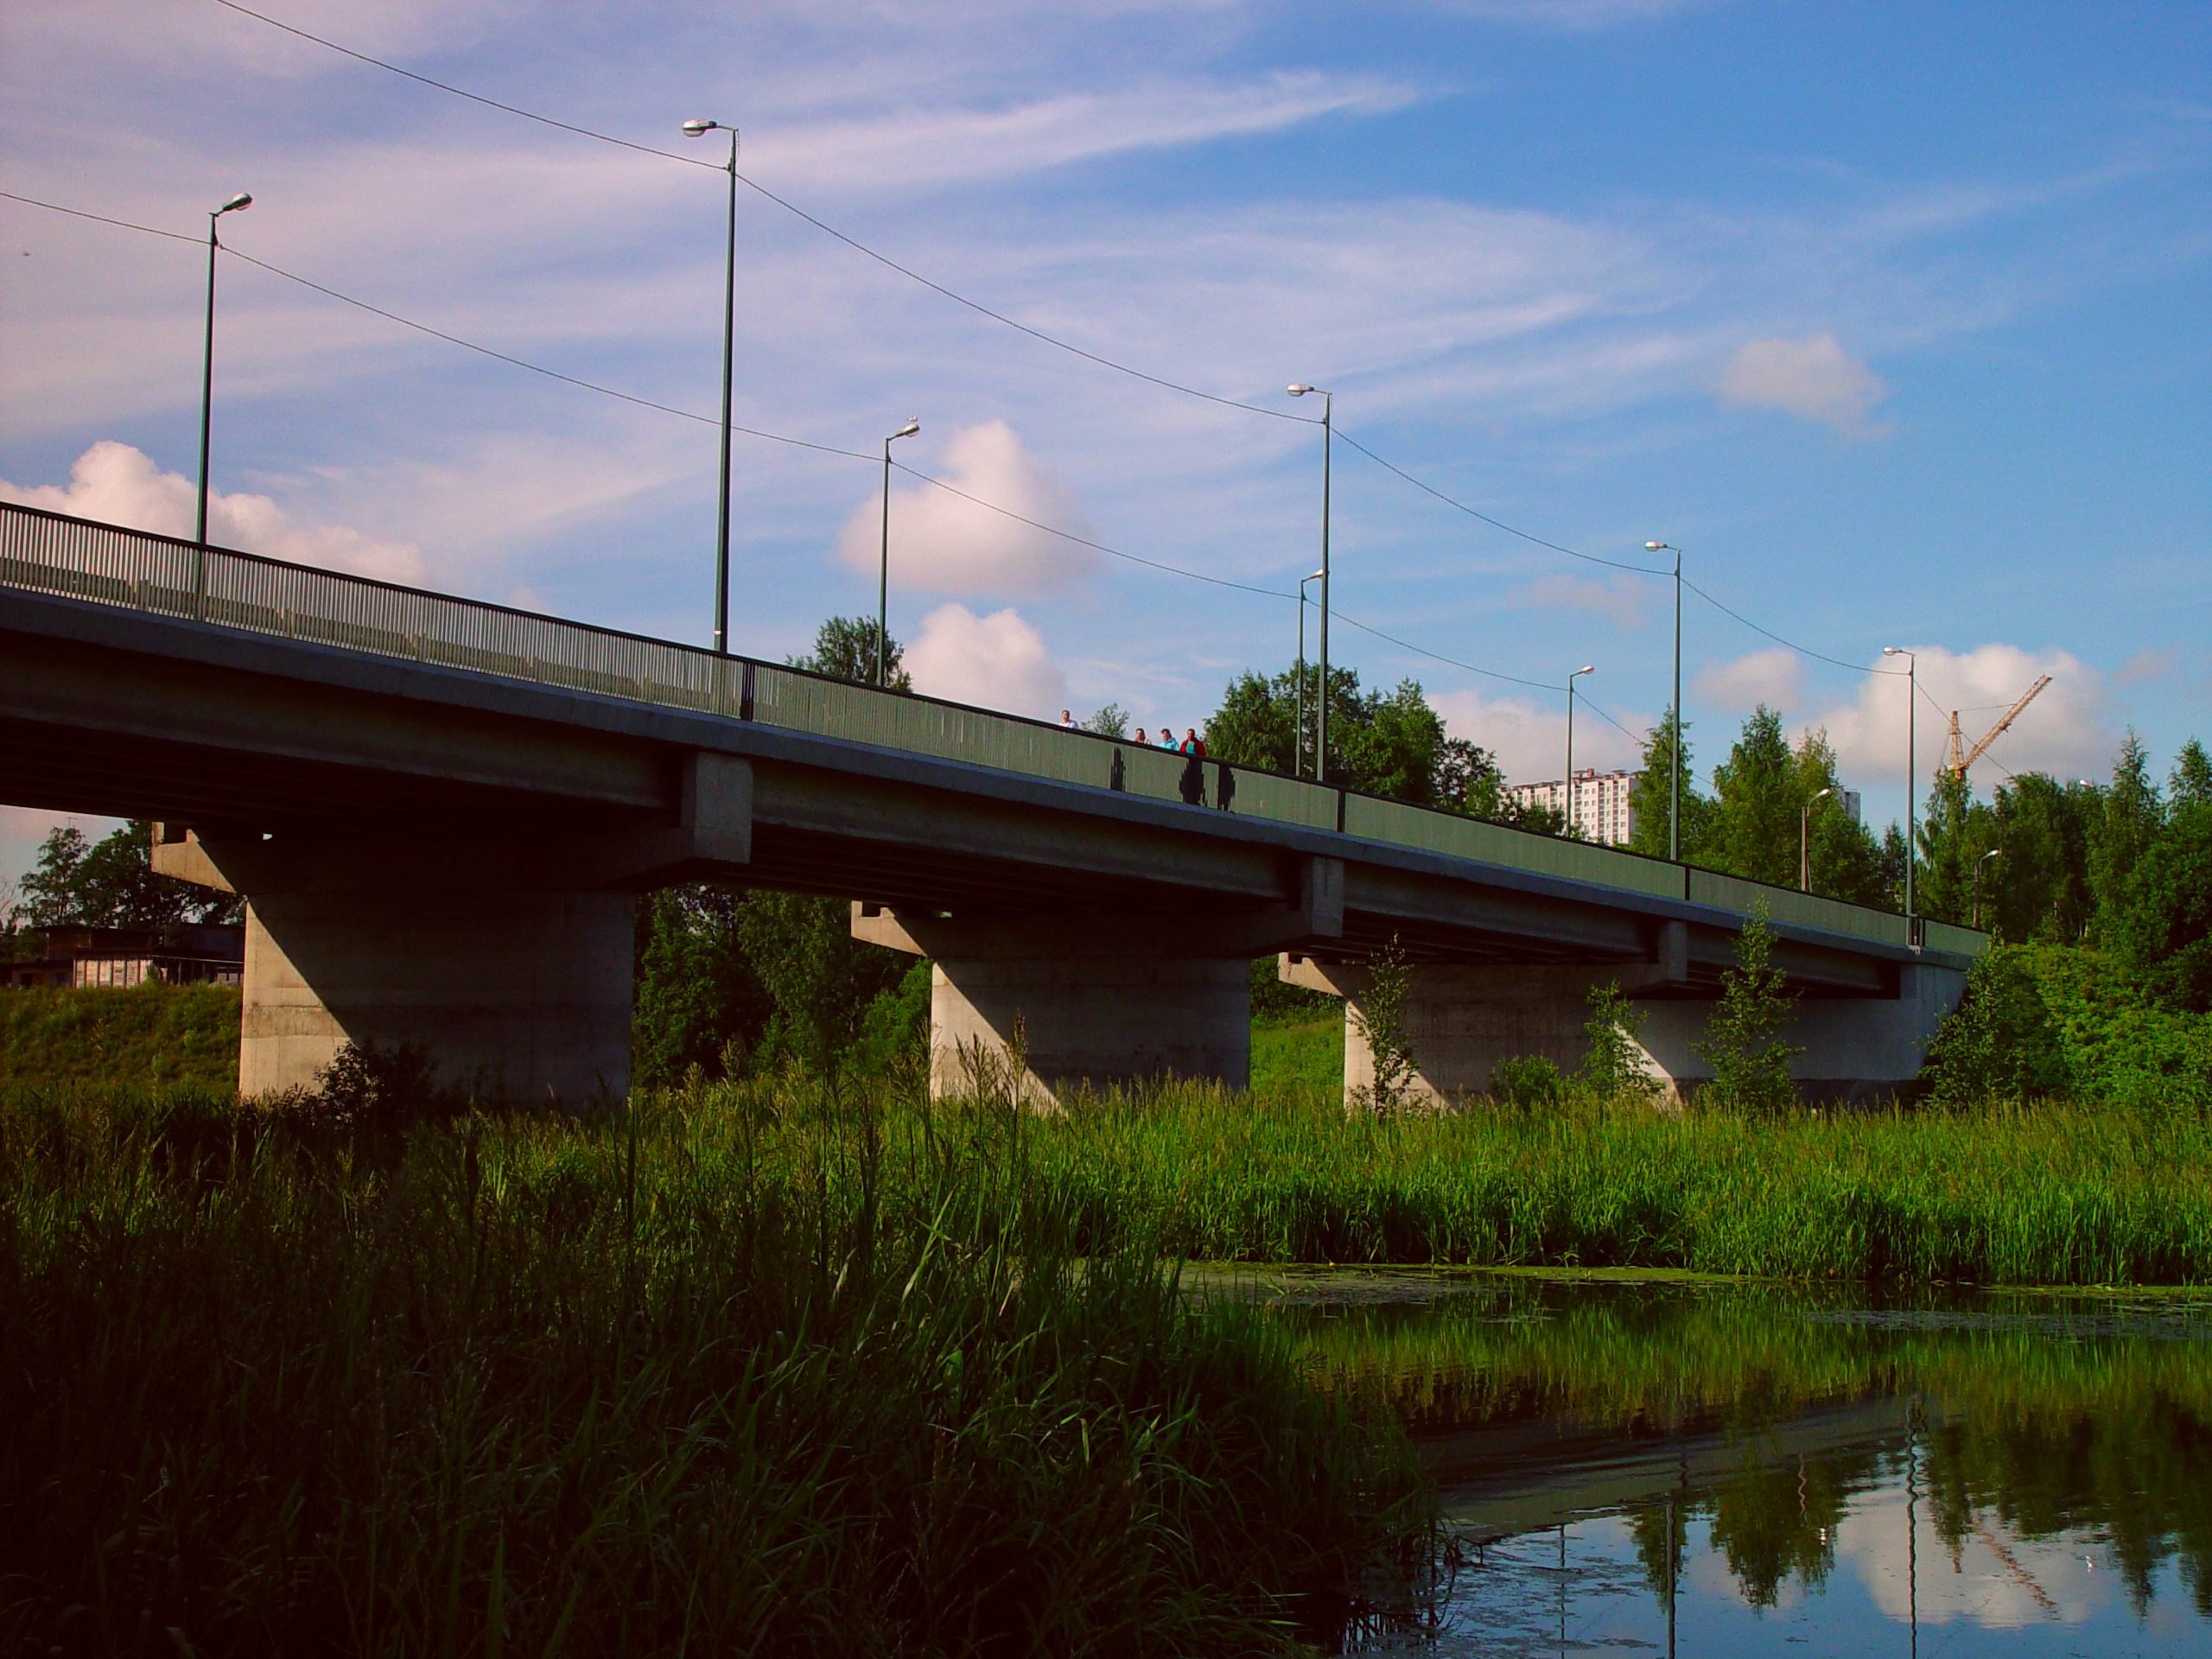
natural, bridge, concrete bridge, girder bridge, overpass, beam bridge, sky, box girder bridge, river, water, road, waterway, infrastructure, Plate girder bridge, nonbuilding structure, tree, viaduct, architecture, canal, brug, reflection, Segmental bridge, cloud, highway, bank, bayou, freeway, vehicle